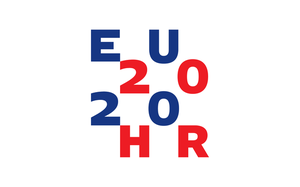
La présidence croate du Conseil de l'Union européenne en 2020 est la première présidence du Conseil de l'Union européenne assurée par la Croatie.